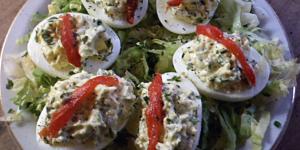
huevos rellenos sin atun